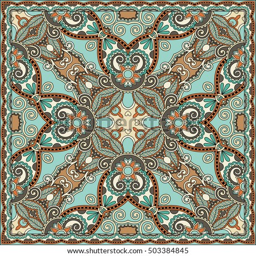
traditional ornamental floral paisley bandanna .